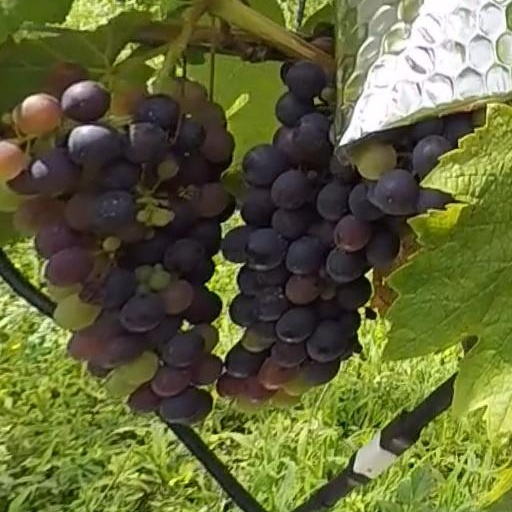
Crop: grape